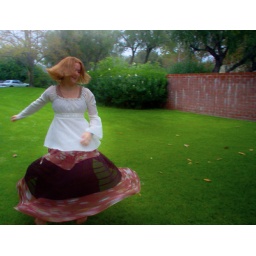
The grass looks very green in this picture. I like it.